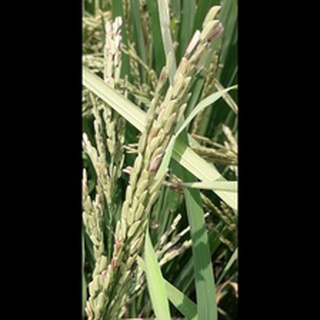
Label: diseased_rice